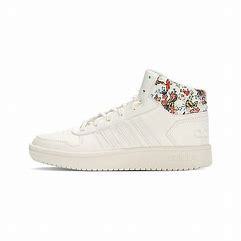
Brand: adidas
Model: neo Adidas NEO Hoops 2 Mid